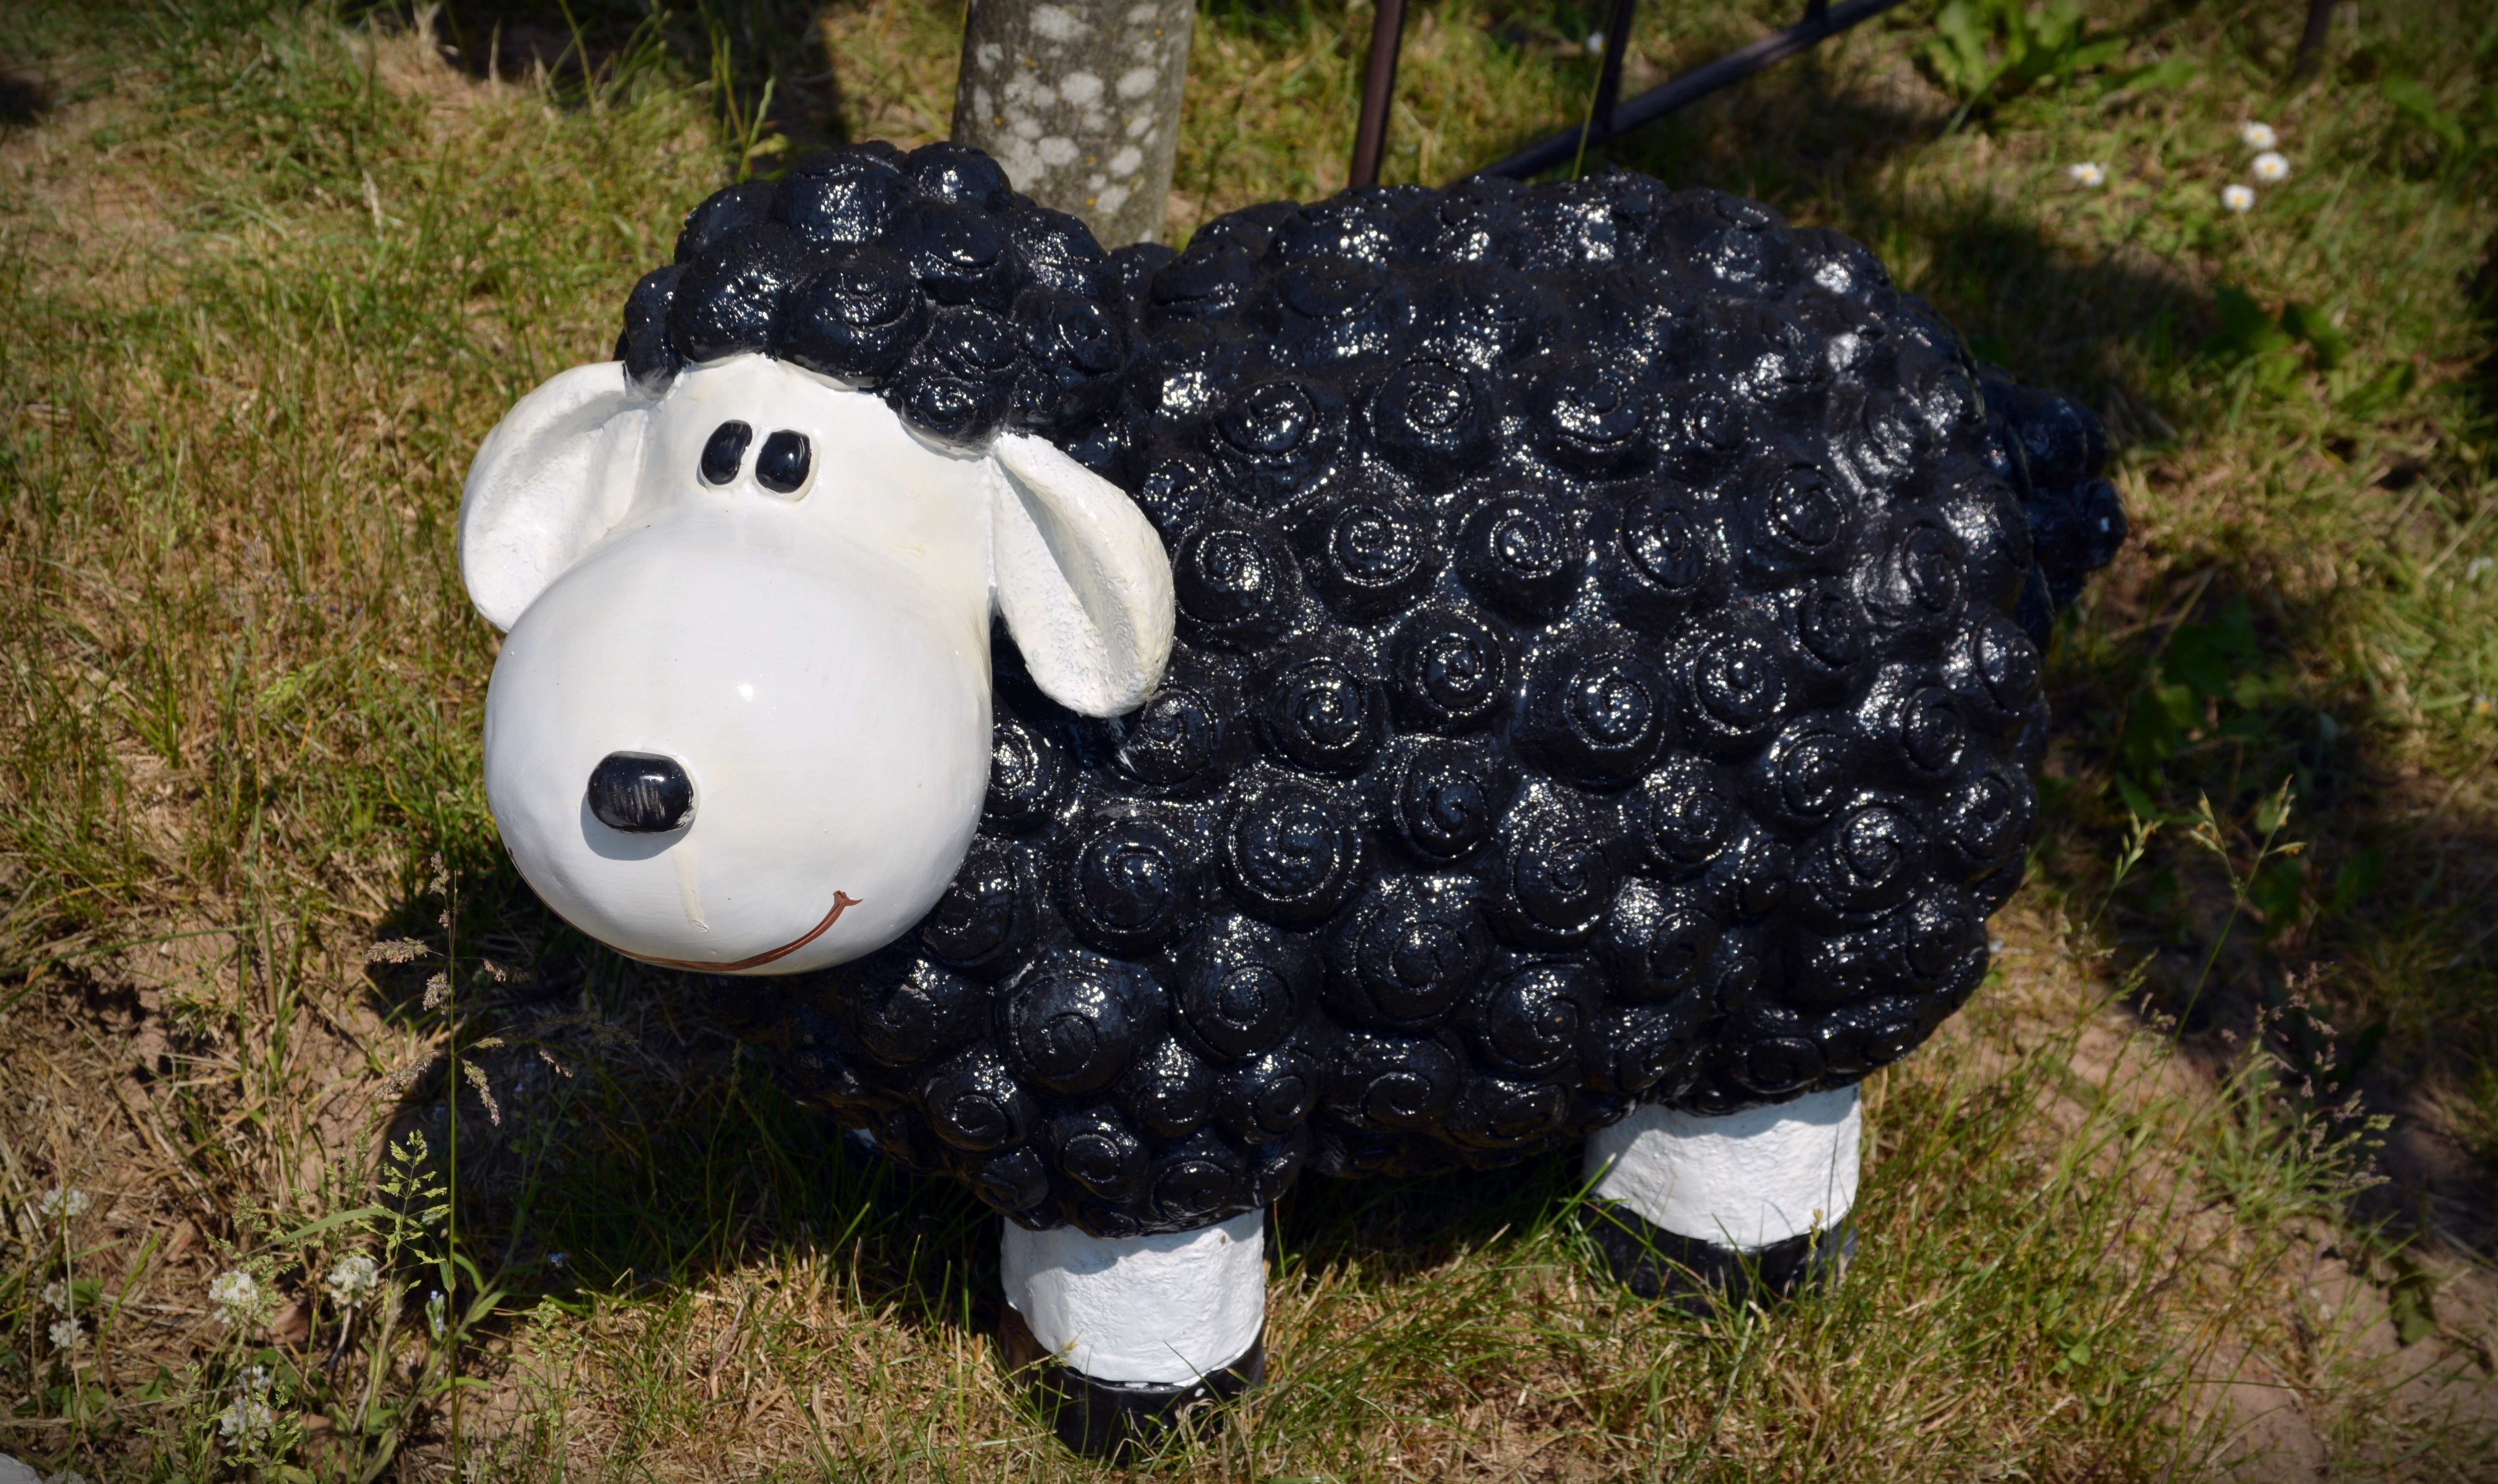
decoration, sheep, toy, fun, figure, funny, sheeps, garden decoration, black sheep, stuffed toy, cattle like mammal